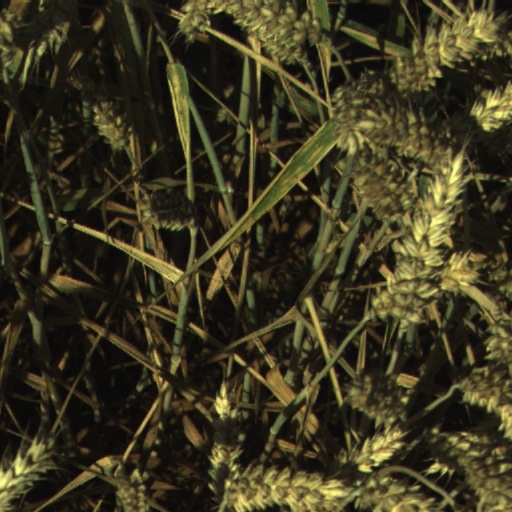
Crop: wheat